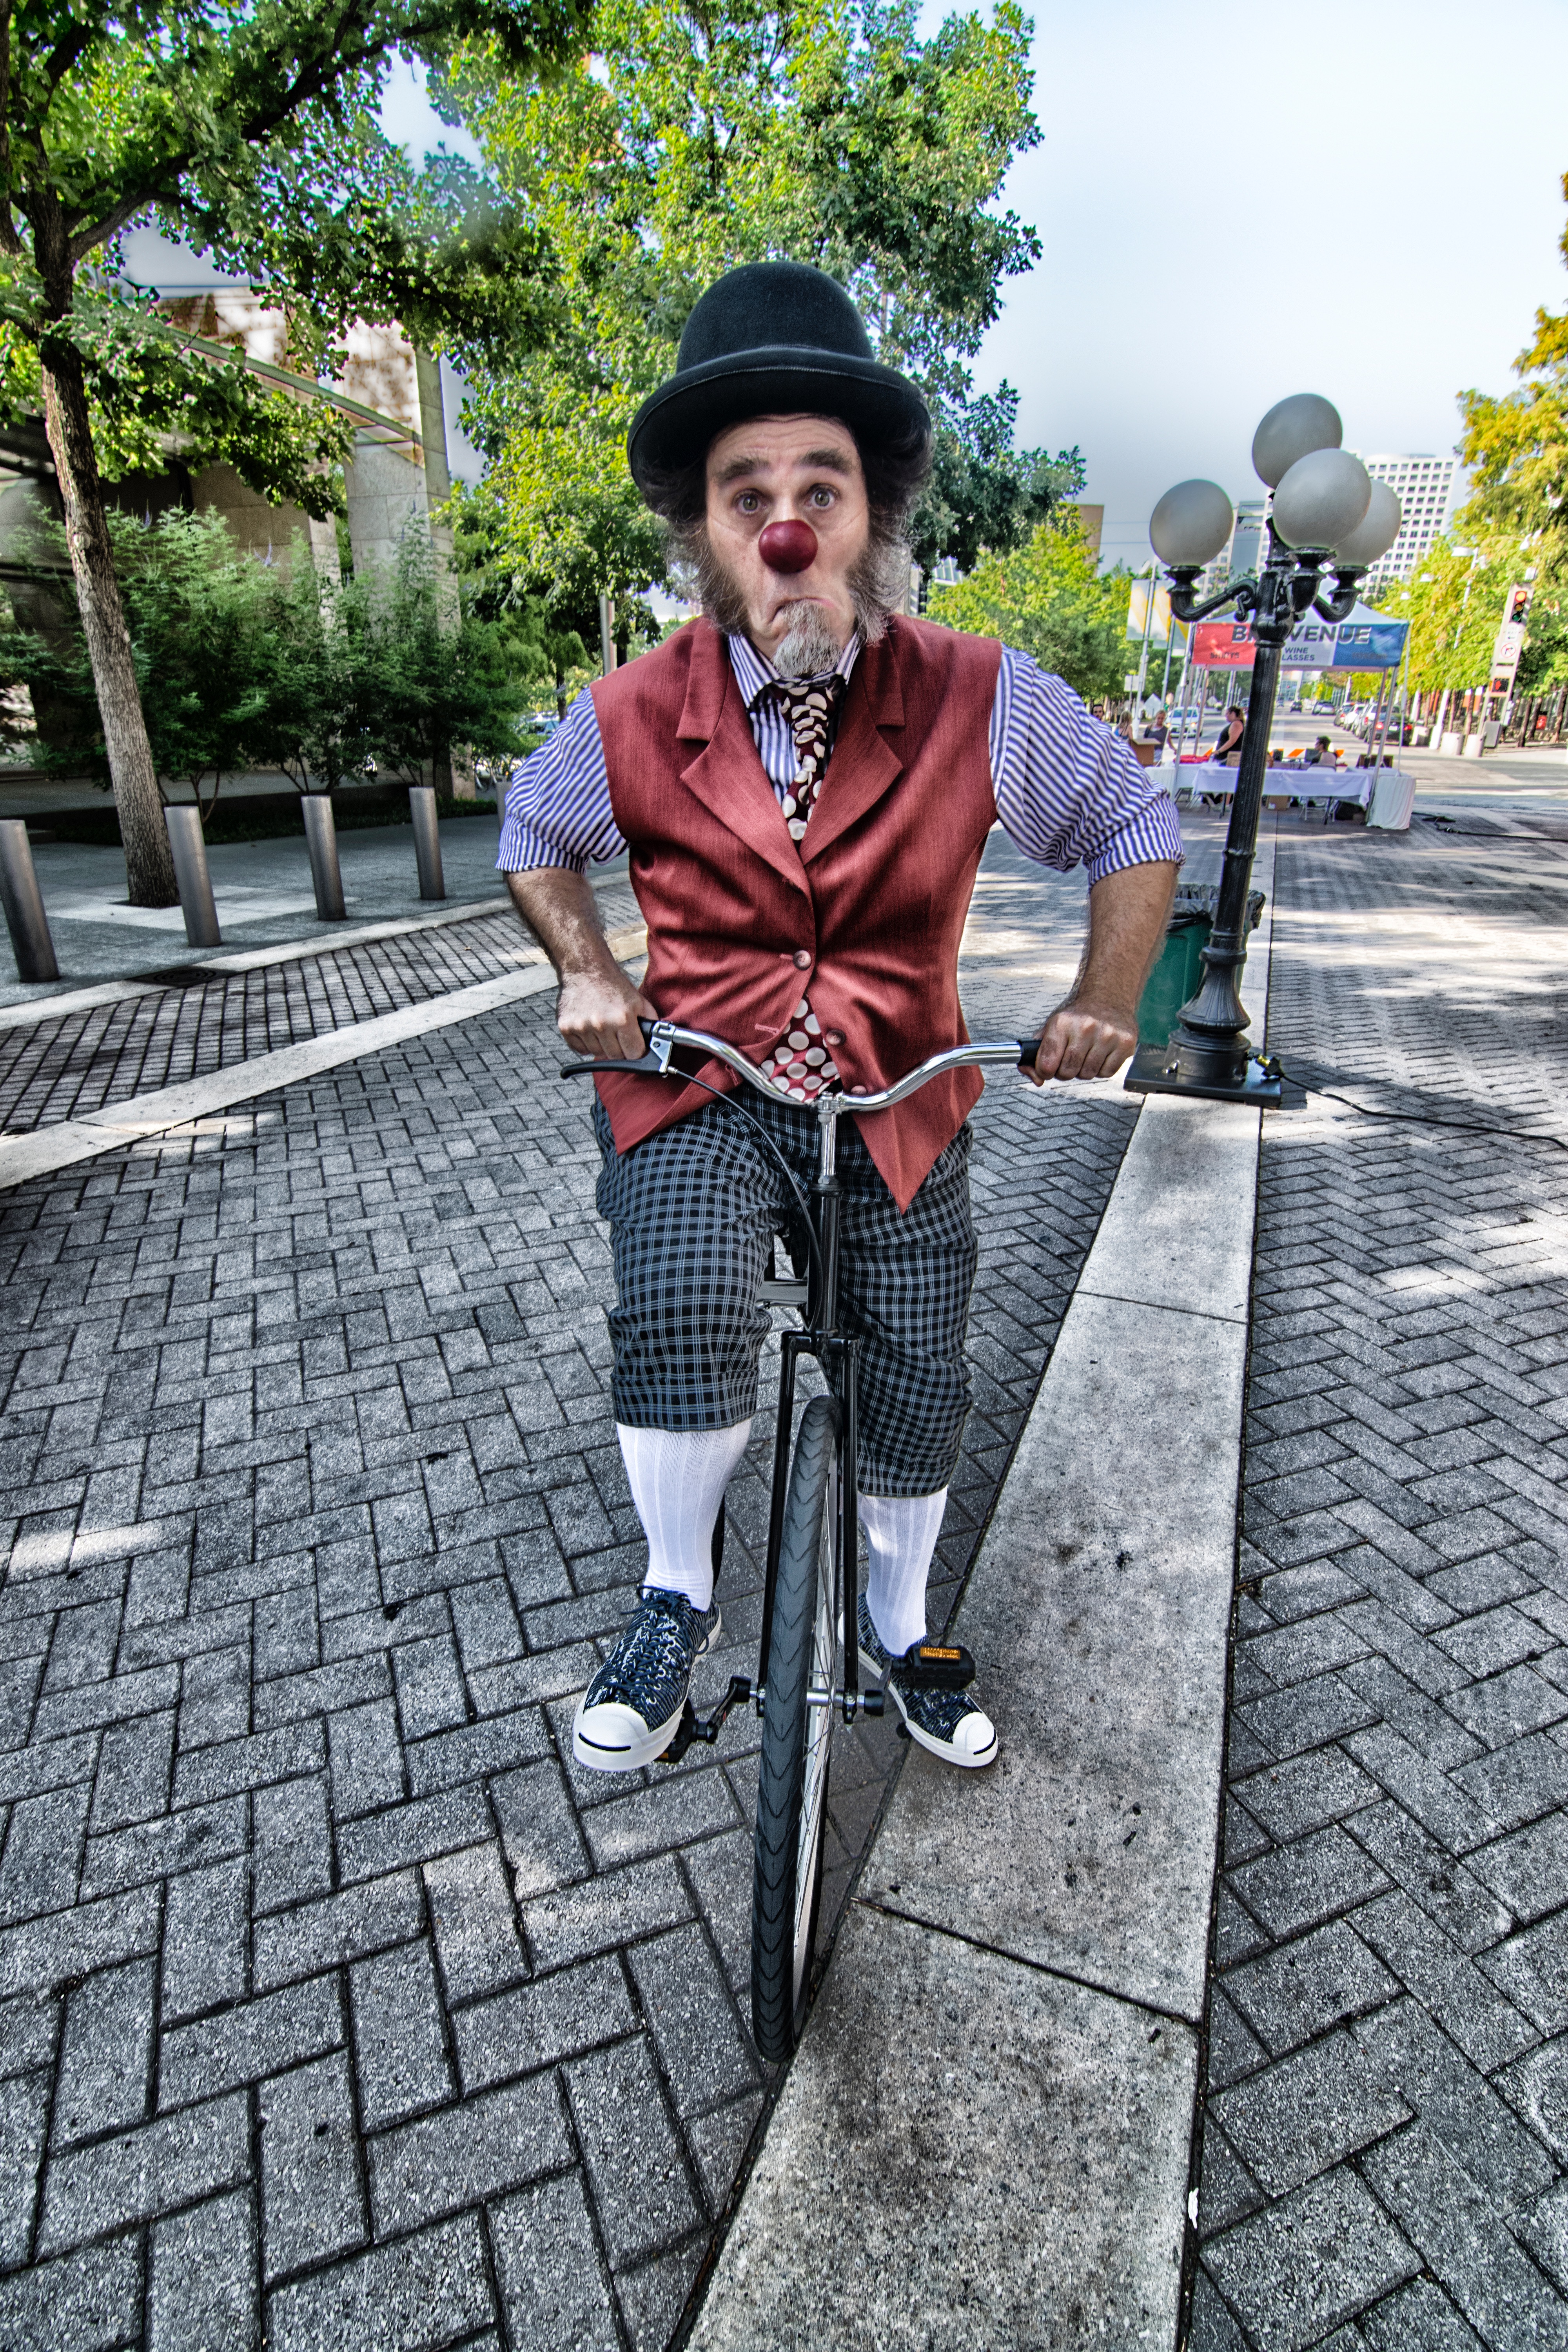
walking, road, street, spring, sitting, fashion, clothing, infrastructure, footwear, snapshot, human positions